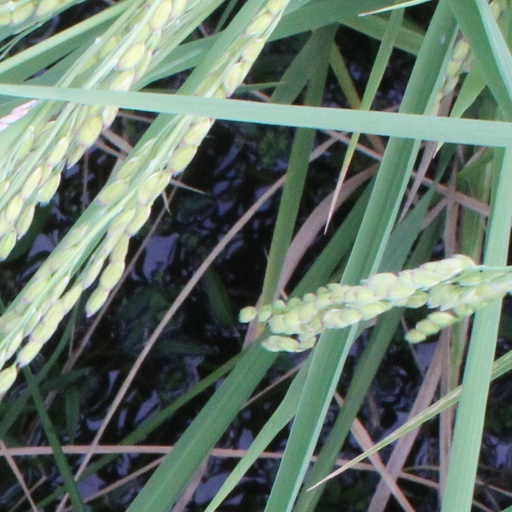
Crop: rice